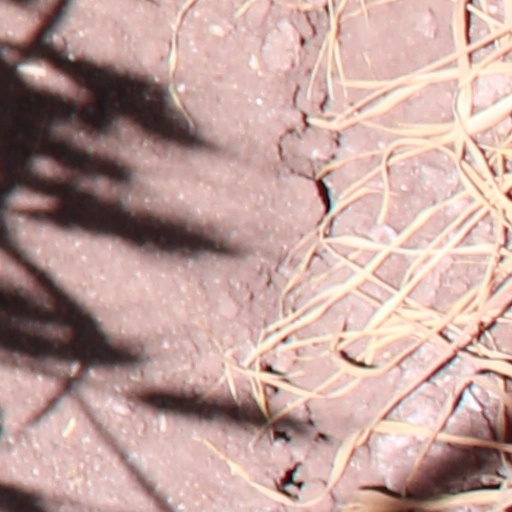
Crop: wheat